Samsun Castle

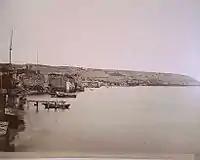
Seaside walls of Samsun Castle (1870)

The castle was built near the Black Sea coast by Danishmends in 1092 after they were unable to capture Amisos Castle. The castle with -high walls hosted hundreds of houses and shops, two masdjids (small mosque) and a mosque commissioned by Hızır Bey, a commander of the Seljuk Empire.